United States invasion of Grenada

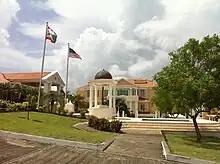
SGU Campus Memorial

The Army had reports that PRA forces were amassing at the Calivigny Barracks, only five kilometers from the Point Salines airfield. They organized an air assault by the 2nd Battalion of the 75th Ranger Regiment preceded by a preparatory bombardment by field howitzers (which mostly missed, their shells falling into the ocean), A-7s, AC-130s, and USS "Caron". However, the Blackhawk helicopters began dropping off troops near the barracks but their approach was too fast. One of them crash landed and the two behind it collided with it, killing three and wounding four. The barracks were deserted.